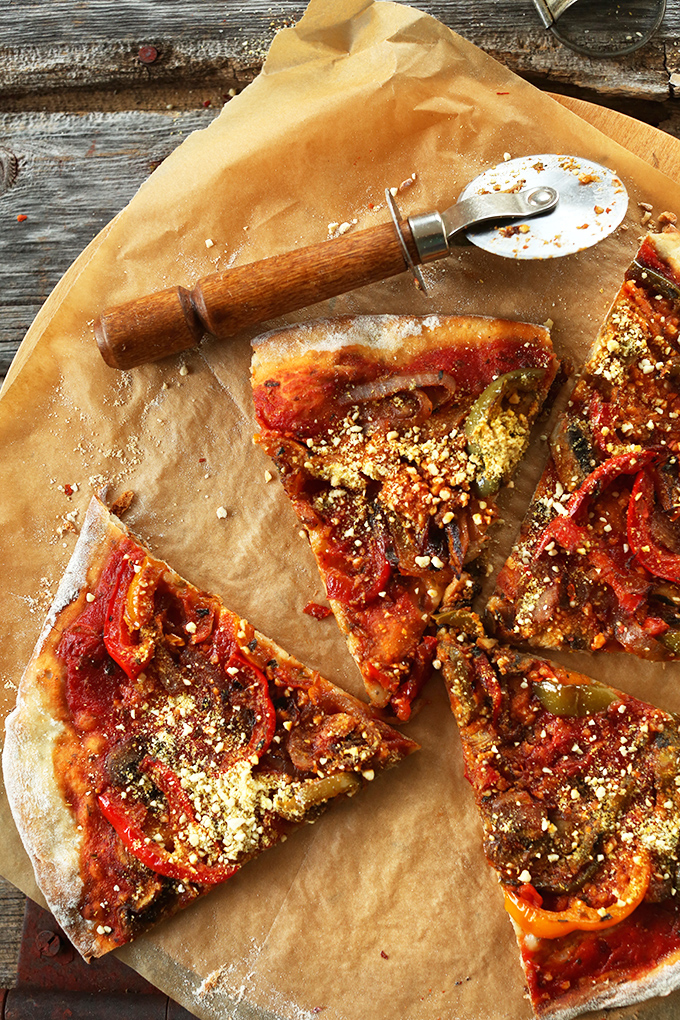
Dish: pizza